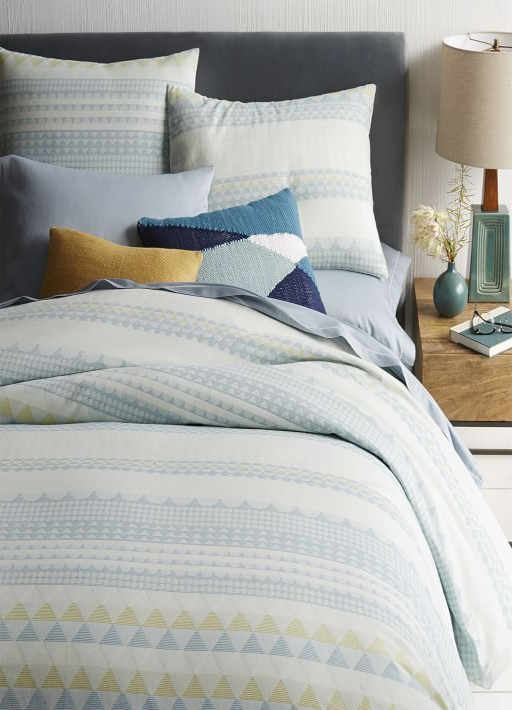
a cheerful , organic duvet cover .